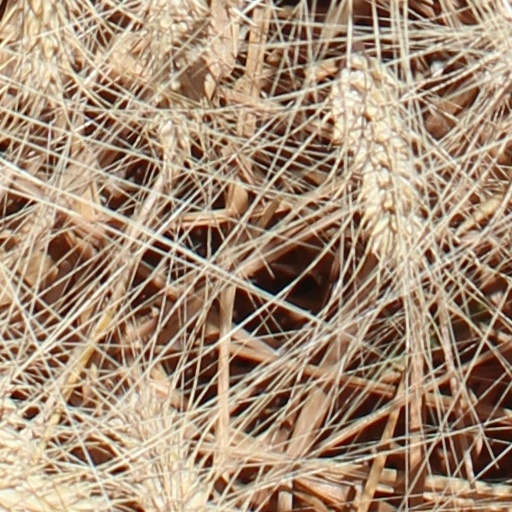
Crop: wheat